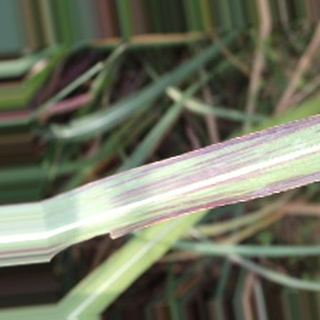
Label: sugarcane_bacterial_blight